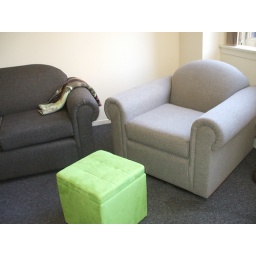
This is part of the couch and the chair in the main room. I brought the lovely green ottoman.